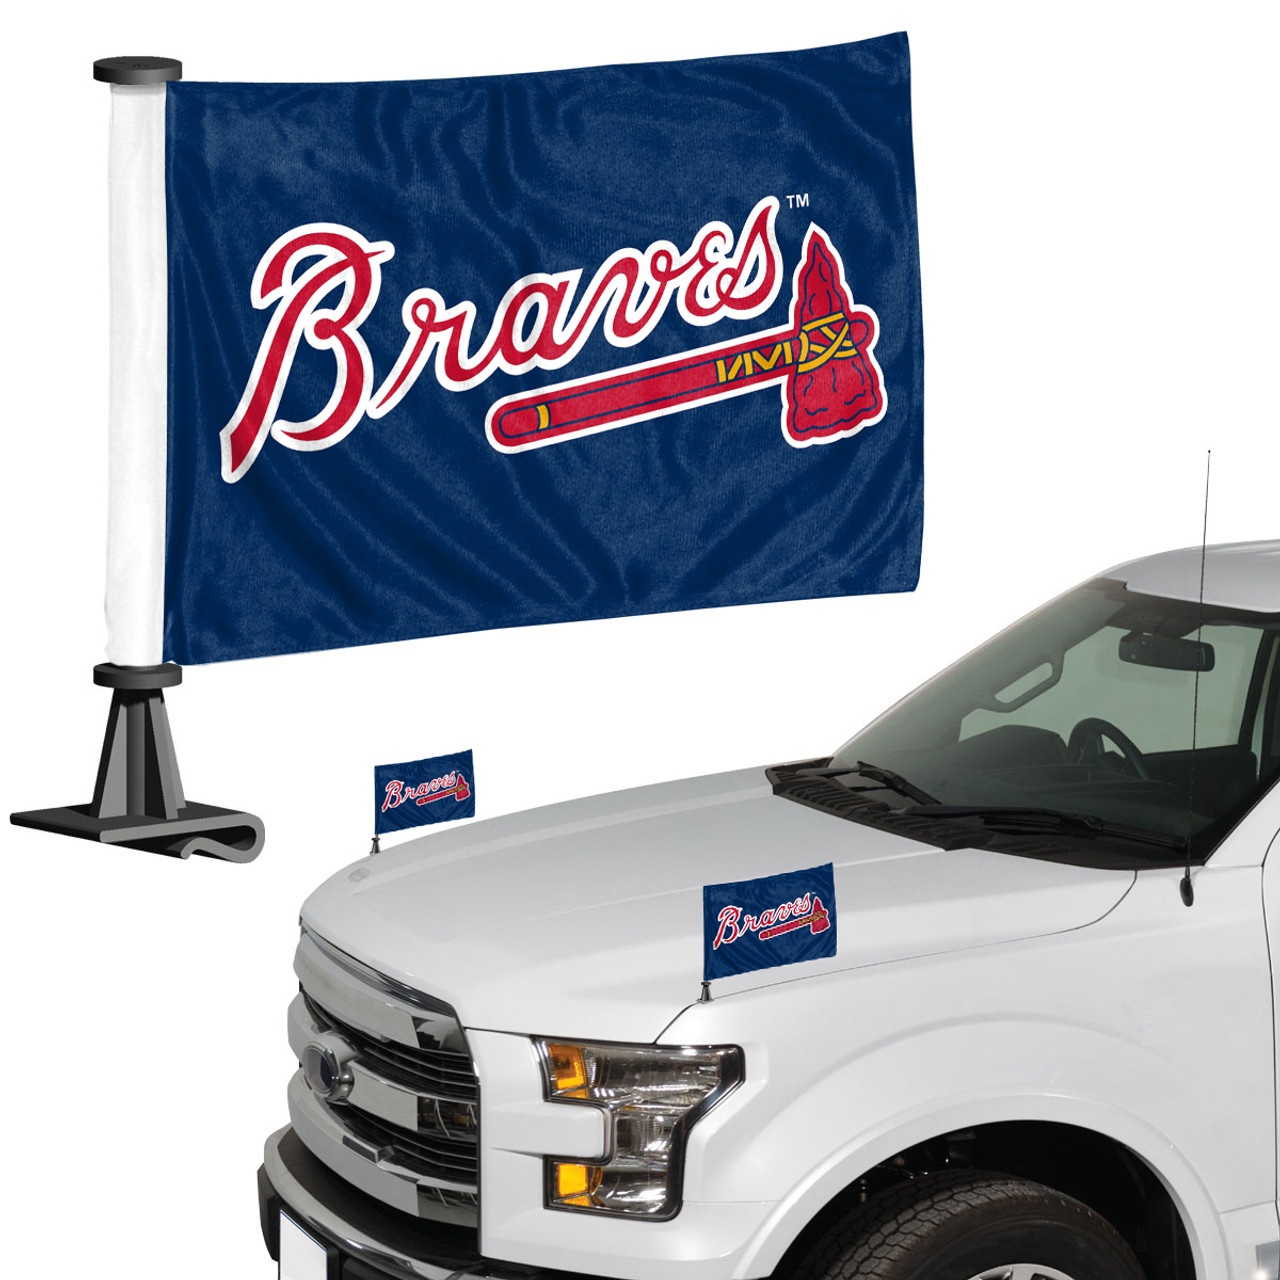
Atlanta Braves Flag Set 2 Piece Ambassador Style
4x6 double sided auto flags securely attach to the hood or trunk of most any vehicle. Two flags per package. 8162089803/681620898033/_d_ (backorder)
Brand: Team Promark
Category: Vehicles & Parts > Vehicle Parts & Accessories > Vehicle Maintenance, Care & Decor > Vehicle Decor > Vehicle Display Flags